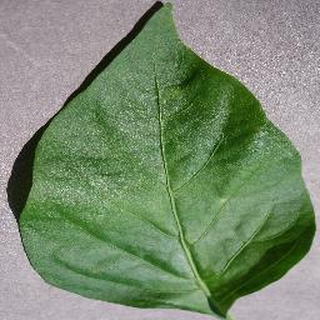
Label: healthy_bell_pepper